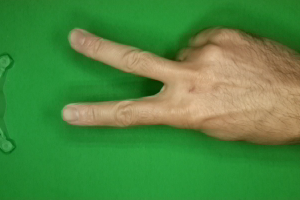
Label: scissors